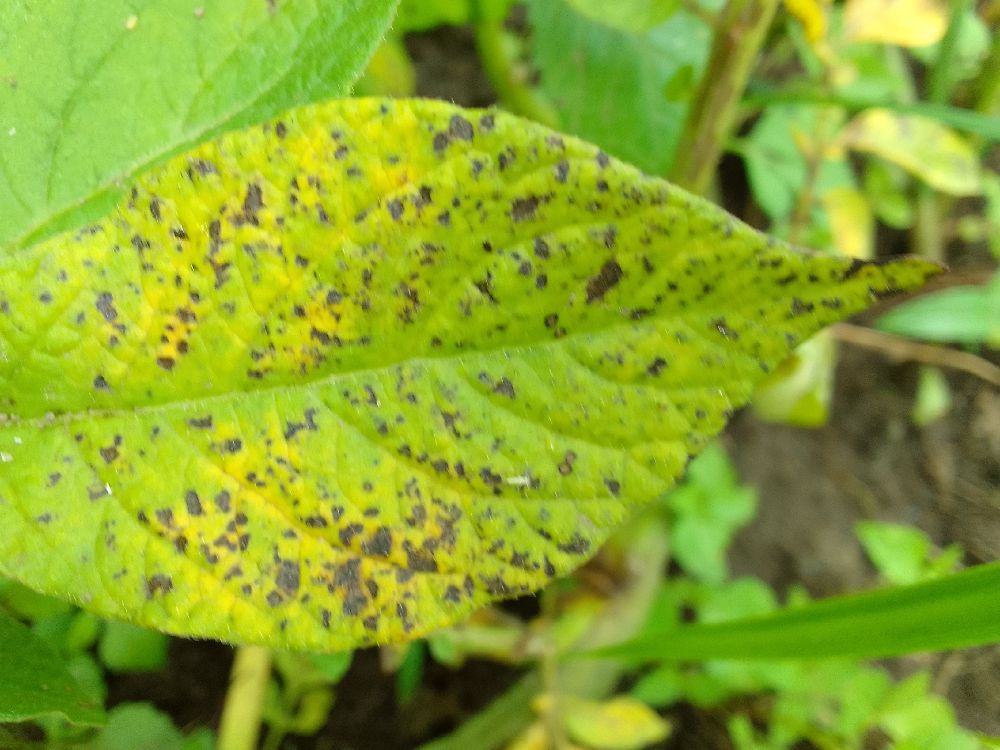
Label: Early blight